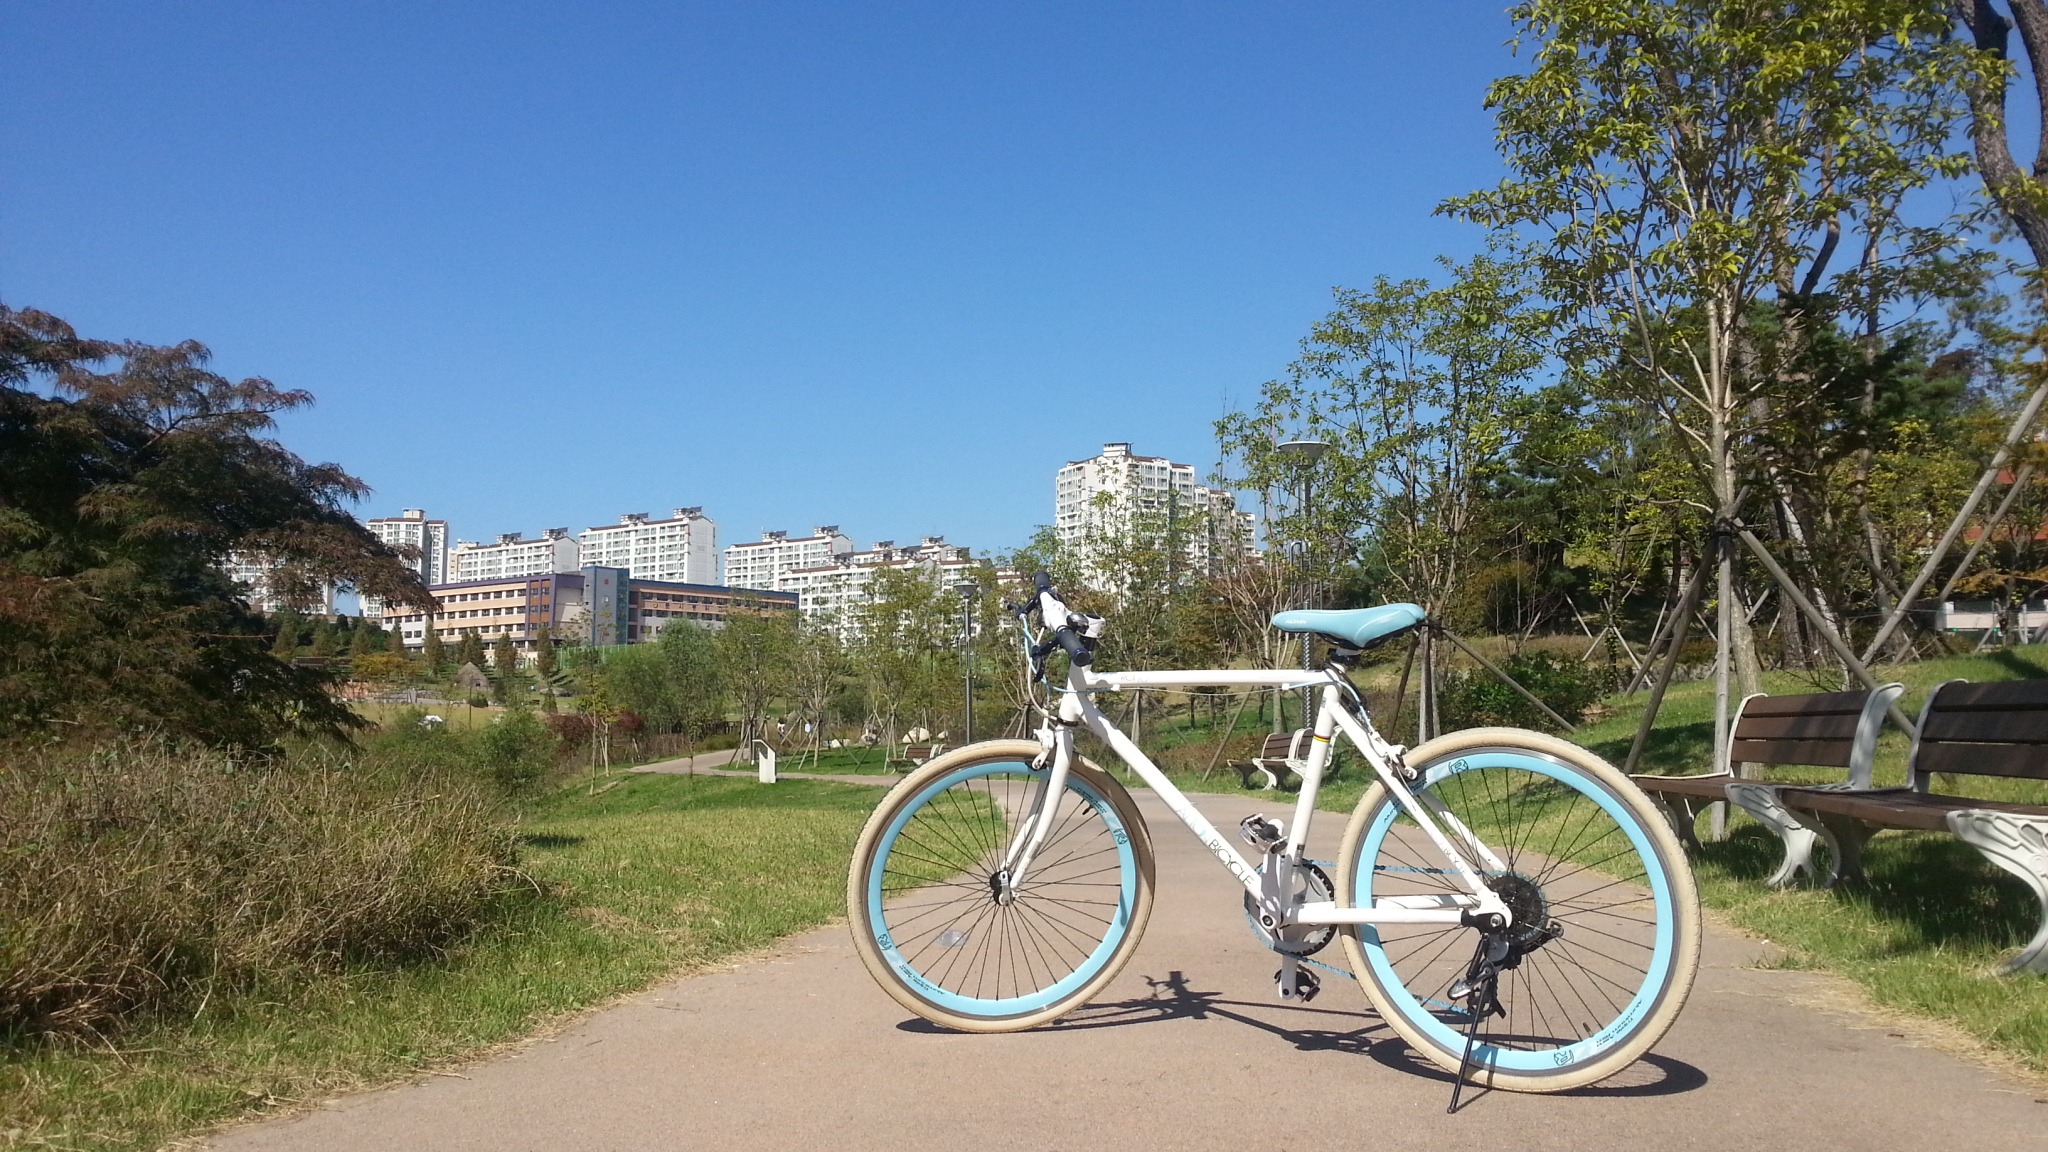
bicycle, bike, vehicle, park, sports equipment, mountain bike, riding, cycling, estate, land vehicle, road bicycle, endurance sports, racing bicycle